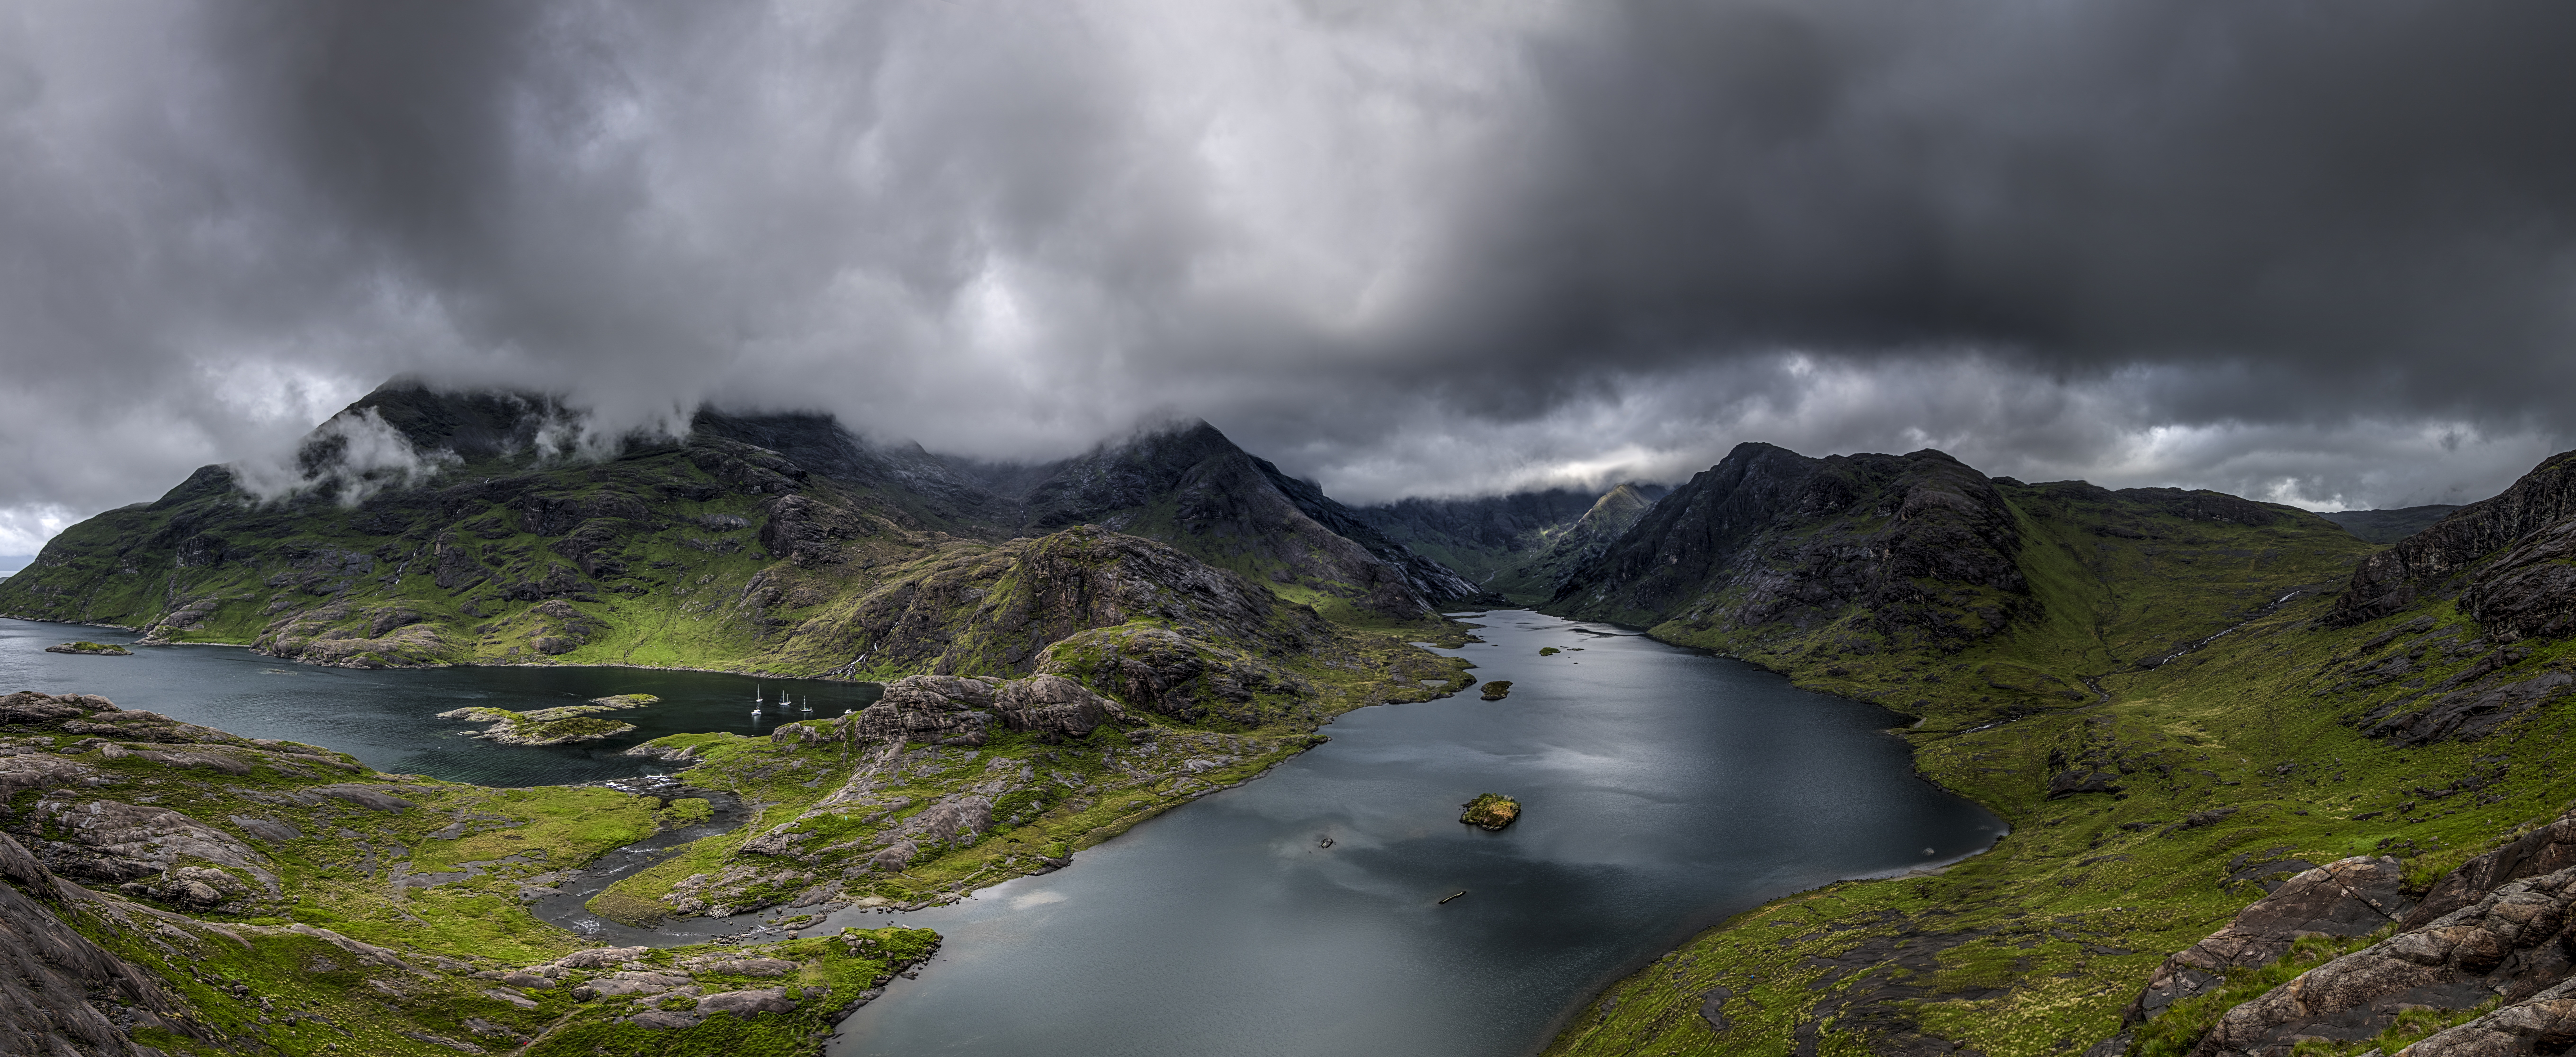
landscape, sea, coast, water, nature, mountain, cloud, mist, cloudy, lake, valley, mountain range, panoramic, reflection, scenic, weather, fjord, highland, terrain, outdoors, alps, loch, water feature, landform, atmospheric phenomenon, mountainous landforms, geological phenomenon